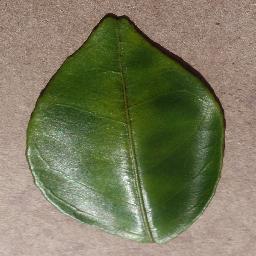
Label: Orange___Haunglongbing_(Citrus_greening)